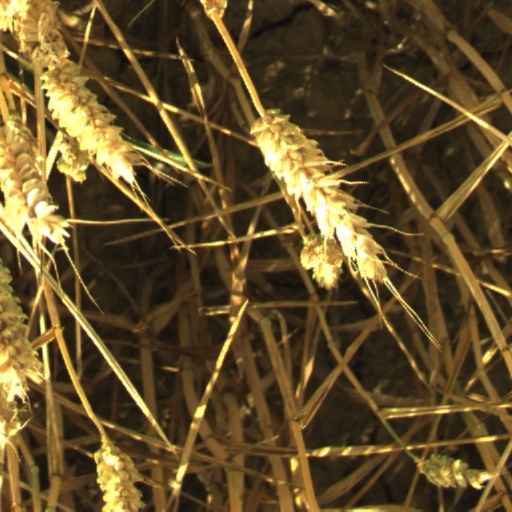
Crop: wheat